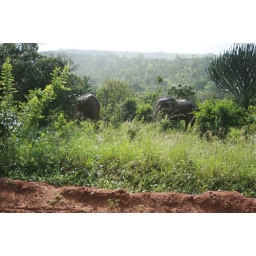
Wild elephants by the road on the way from Nairobi to Tiwi